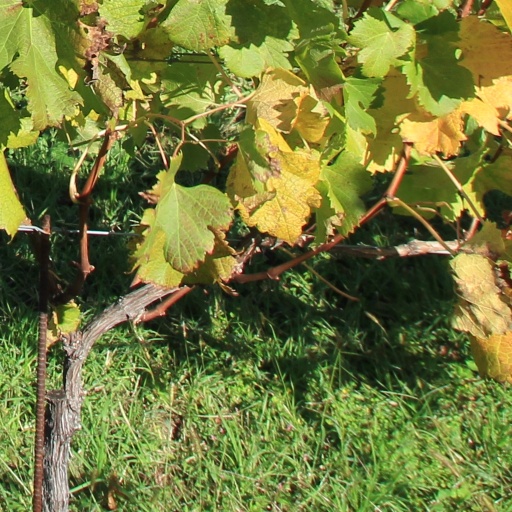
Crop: grape